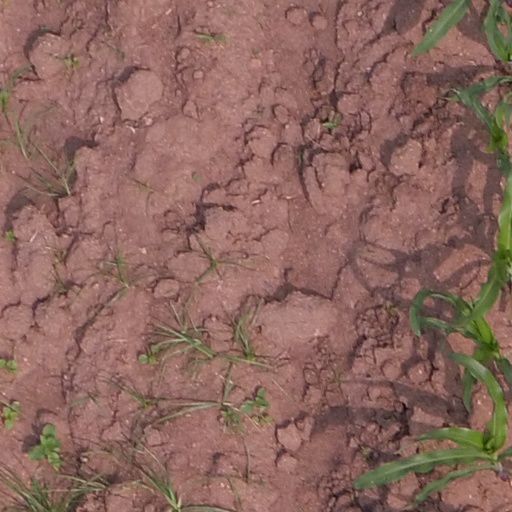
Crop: maize; corn